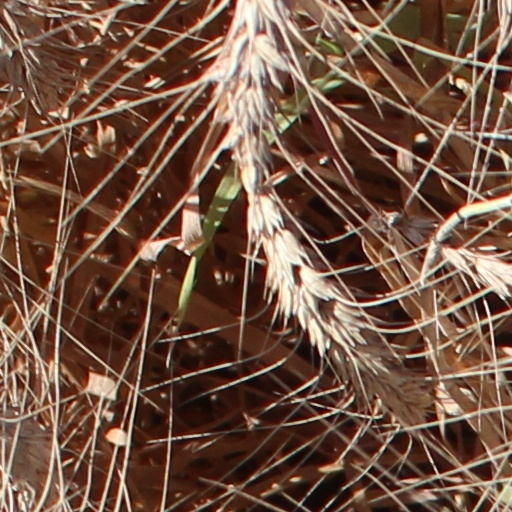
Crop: wheat